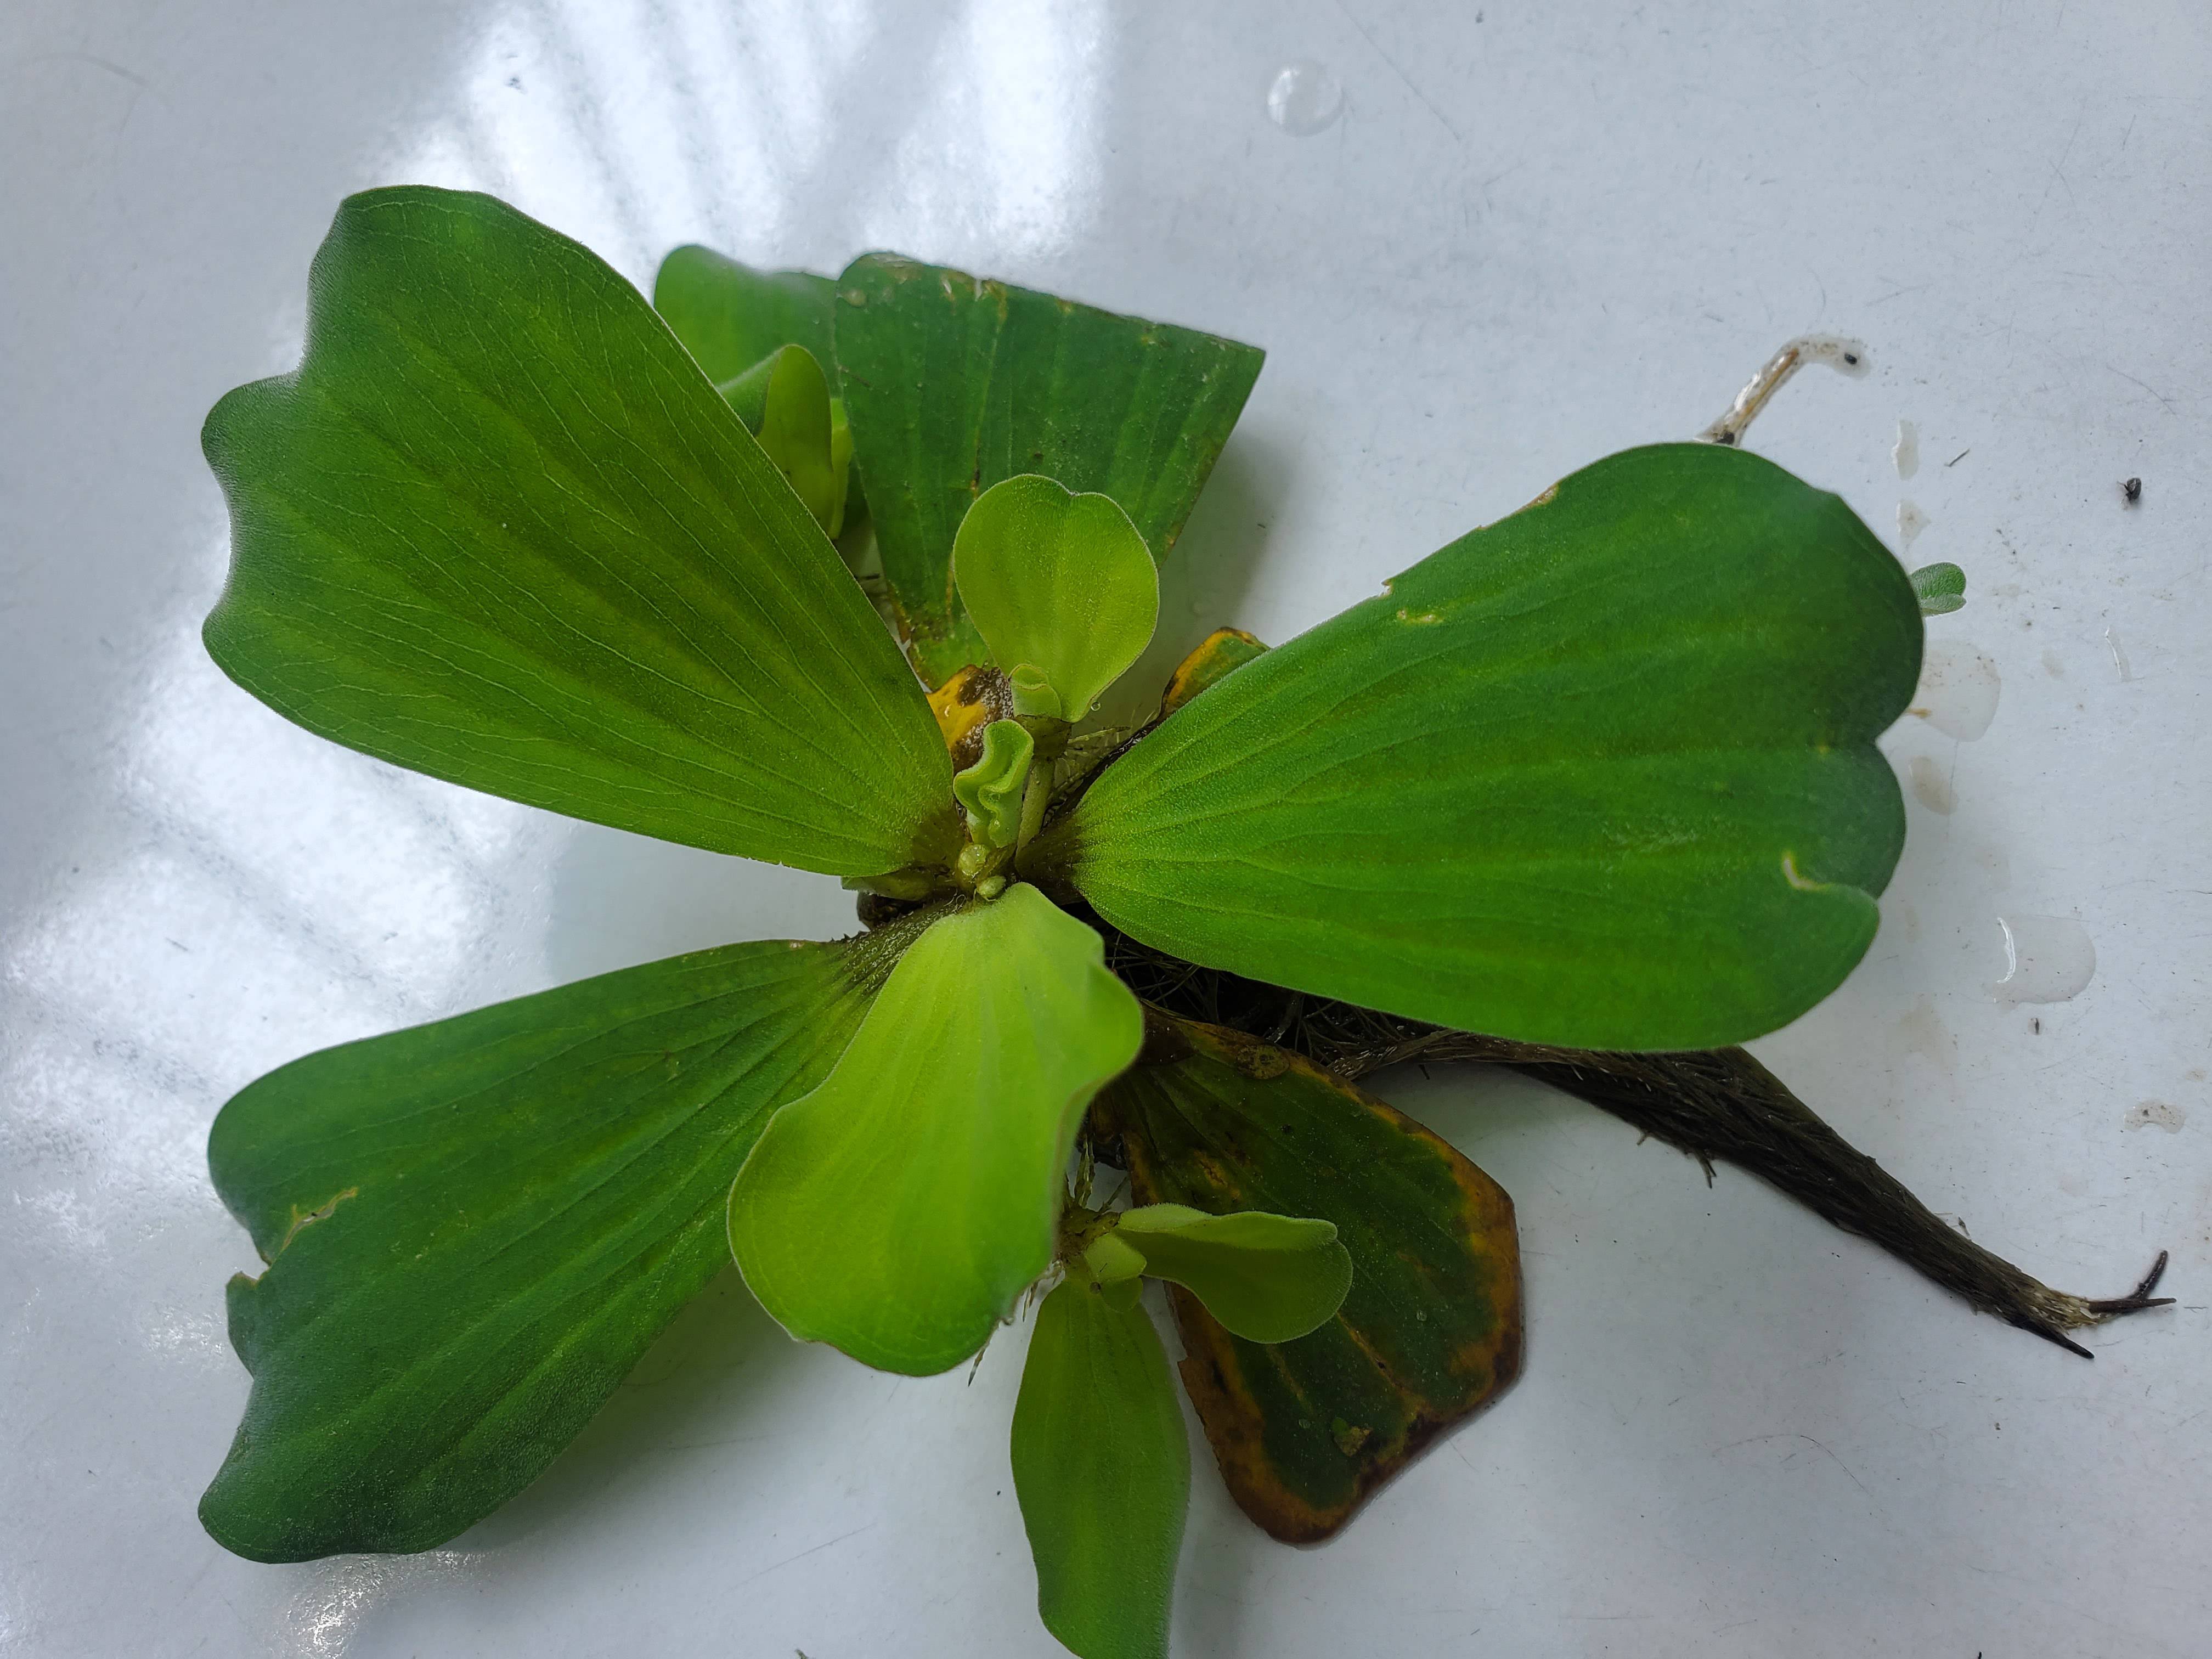
Species: Water Lettuce (Pistia stratiotes)